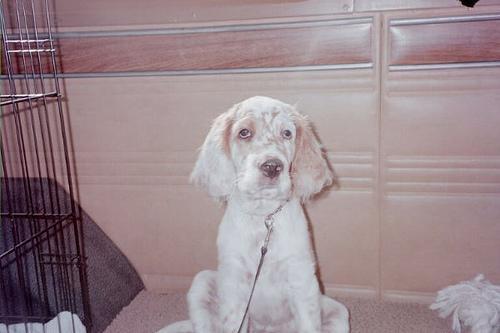
english setter